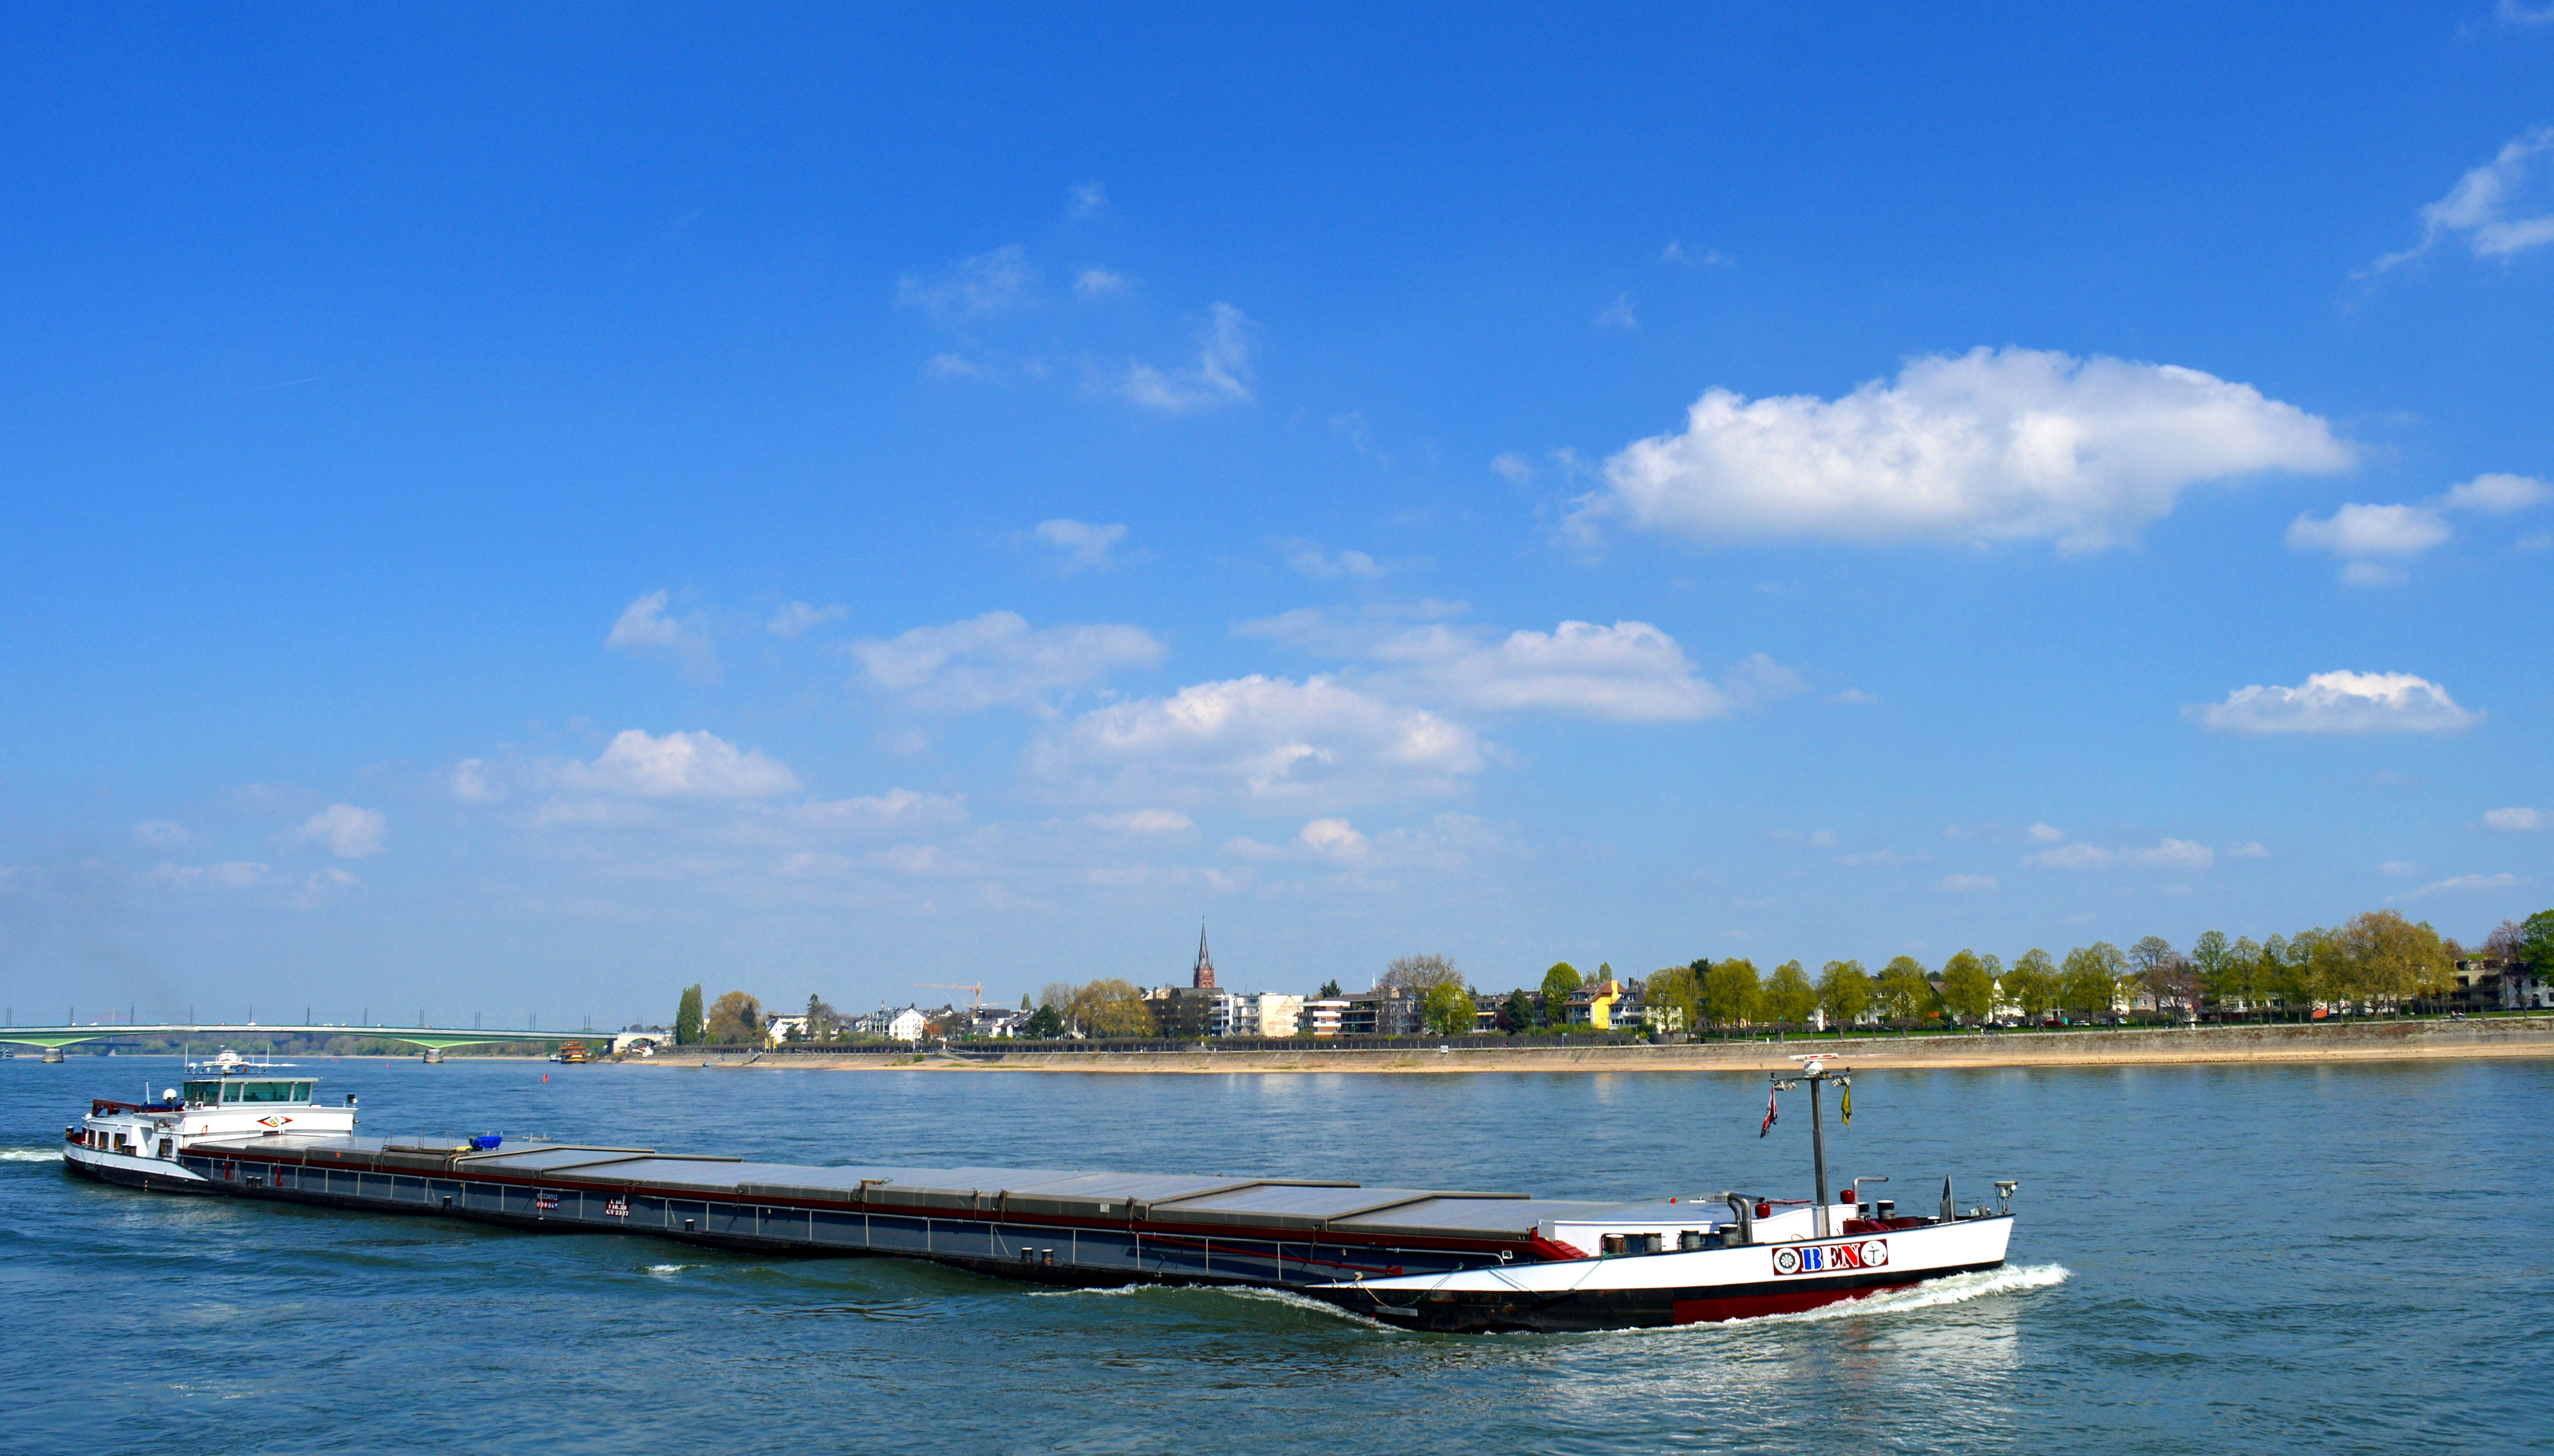
sea, coast, water, sky, boat, traffic, cloudy, river, ship, transport, vehicle, yacht, bay, blue, waterway, blue sky, freighter, shipping, watercraft, nice weather, rhine, frachtschiff, rhine cruises, ship traffic, watercraft rowing